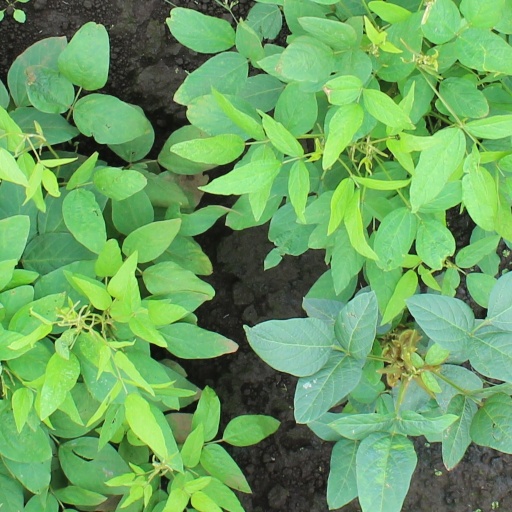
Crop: soybean